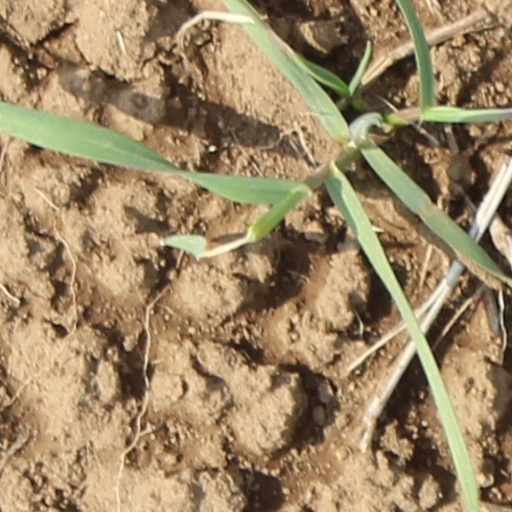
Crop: wheat